Issac Luke

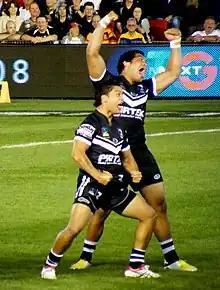
Issac Luke and Adam Blair performing the Haka for New Zealand.

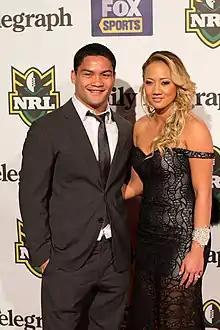
Luke at the 2012 Dally M Awards with Mikayla Watts

In August 2008, Luke was named in the New Zealand training squad for the 2008 Rugby League World Cup, and in October 2008, he was named in the final 24-man Kiwi squad.